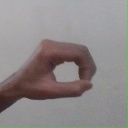
अक्षर: औ